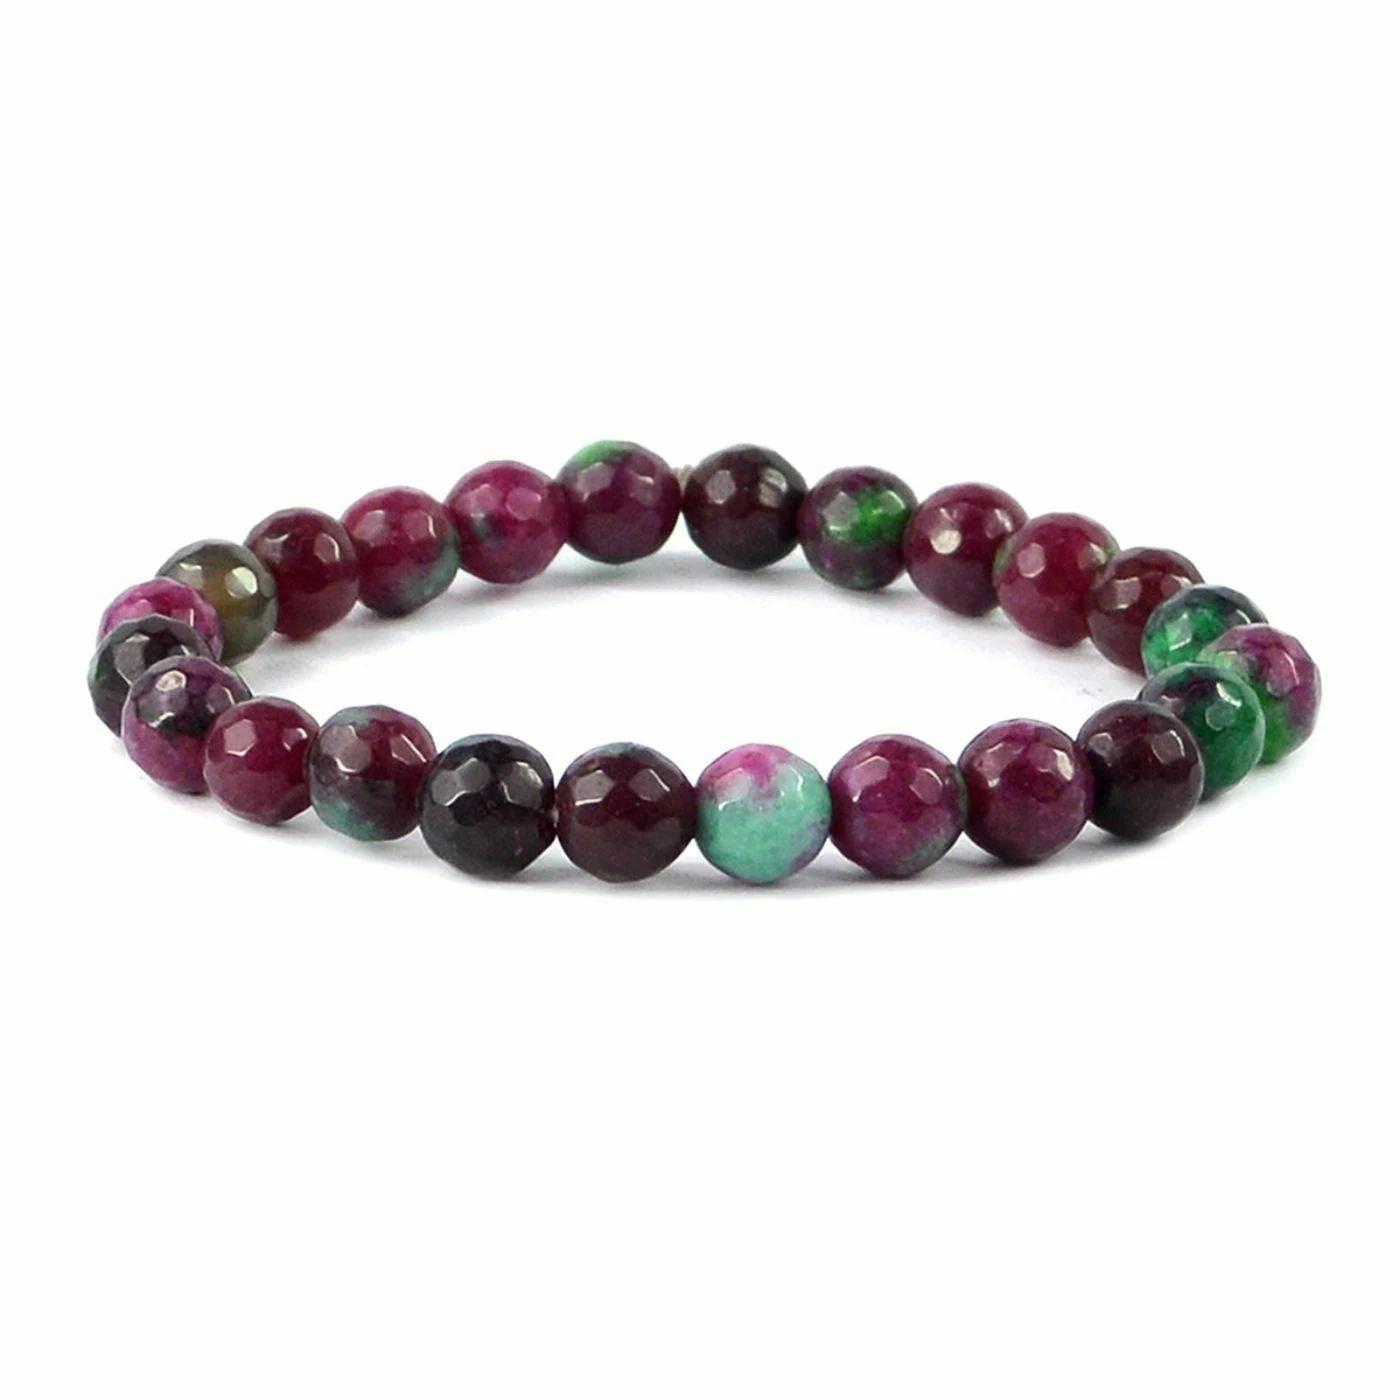
Reiki Crystal Products Ruby Zeosite Faceted Bead 8 mm Bracelet for Reiki and Crystal Healing Stones
Type: Bracelets & Bangles
Brand: Reiki Crystal Products
Price: Rs. 475
Stretchable Elastic Handmade Natural Crystal Stone Bracelet | Diameter : 2.5 Inch. | Stone Size - 8 mm DC | Charged By Reiki Grand Master & Vastu Expert
Features: Stretchable Elastic Handmade Natural Crystal Stone Bracelet | Diameter : 2.5 Inch. | Stone Size - 8 mm | Shape : Diamond Cut | Charged By Reiki Grand Master & Vastu Expert,Natural Healing Stone for Reiki Healing, Crystal Healing, Numerology, Tarot, Astrology, Vastu, Angle Healing & Feng Shui,100% Authentic, Original and Natural Healing Stone / Crystal - small holes, crack marks on the surface or inside the stones are often visible,Material : Natural Healing Stones See Images & Product Description For Healing Properties /Advantages,Stylish Party-Daily-Office-Casual Wear Reiki Healing Stone Bracelet for Men, Women, Boys, Girls. Best for Gifting & Personal Use.
Included: Pack Of 1 X Ruby Zeosite 8 mm DC Bracelet